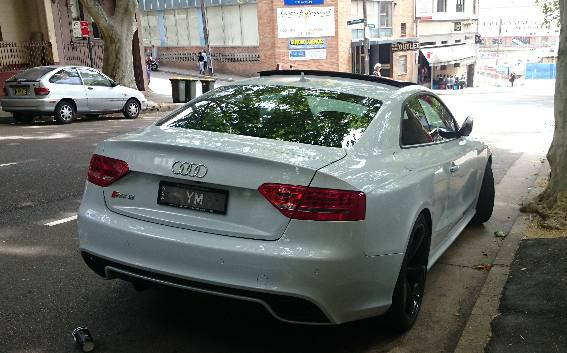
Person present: No